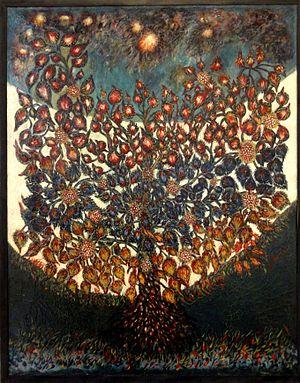
Séraphine Louis, L'arbre de vie, 1928, Ripolin sur toile.
Séraphine Louis dite Séraphine de Senlis, née à Arsy le 3 septembre 1864 et morte le 11 décembre 1942 à Villers-sous-Erquery, est une artiste peintre française dont l'œuvre est rattachée à l'art naïf.